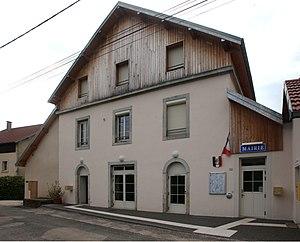
Mairie de Villers-sous-Montrond (Doubs).
Villers-sous-Montrond est une commune française située dans le département du Doubs en région Bourgogne-Franche-Comté.